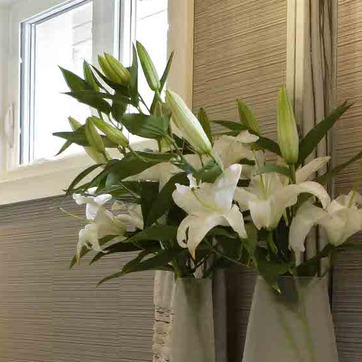
Material: foliage